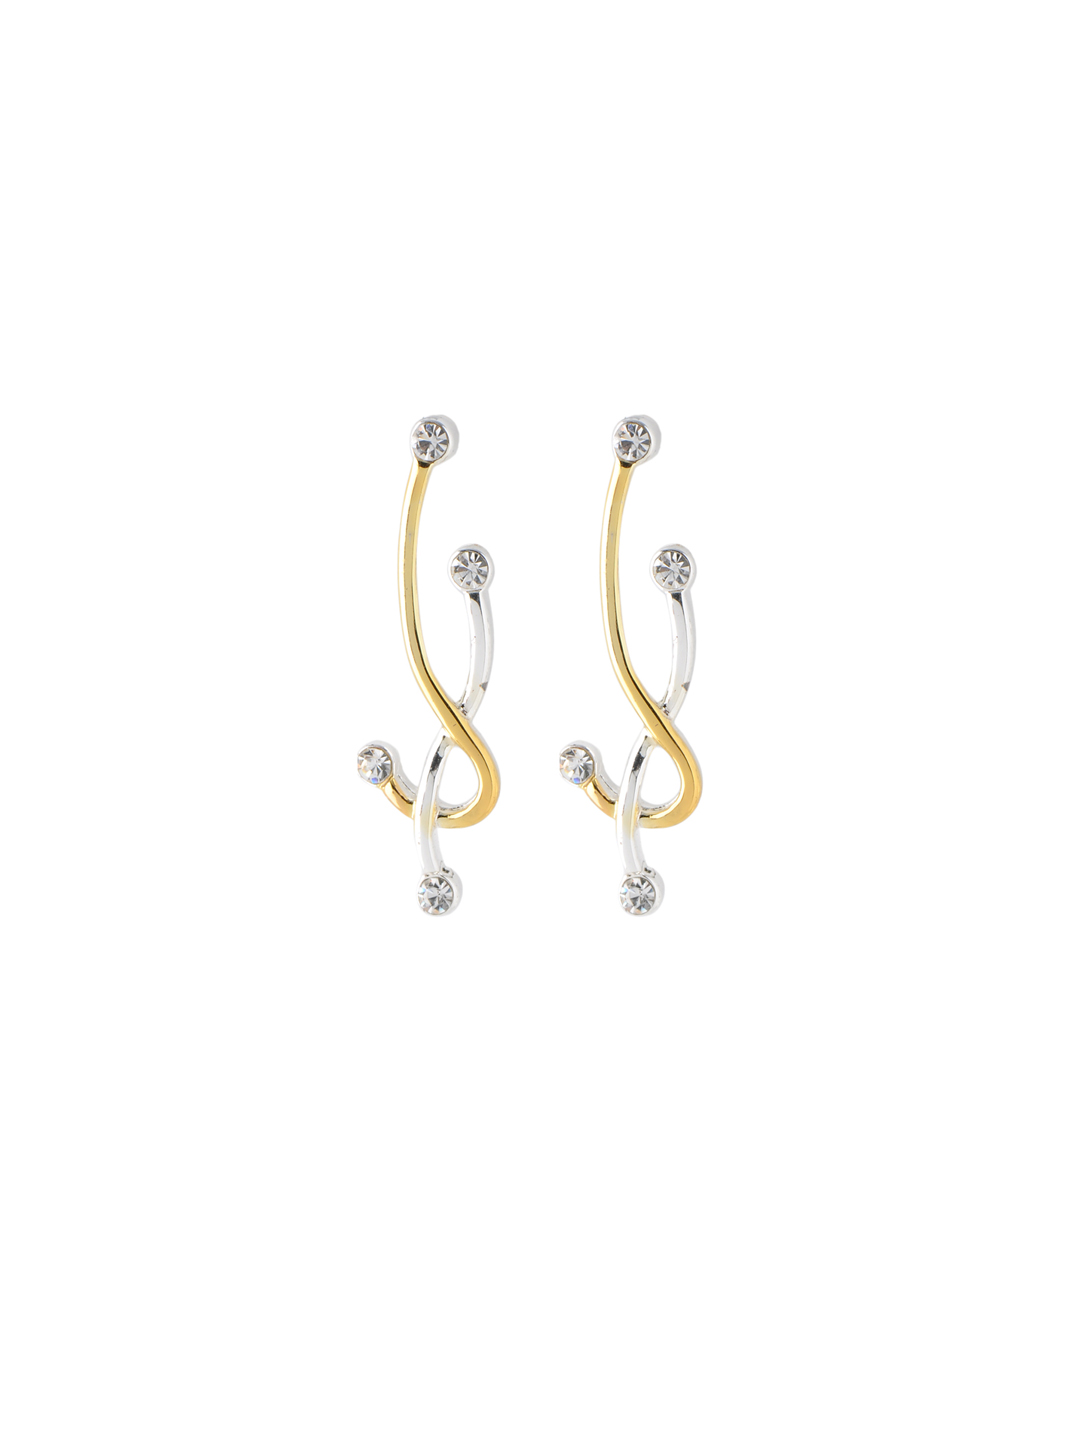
Estelle Gold Earrings
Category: Accessories / Jewellery / Earrings
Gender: Women
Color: Gold
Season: Winter 2016
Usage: Casual